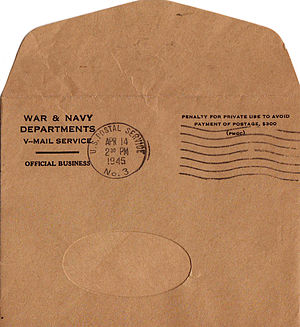
Kuvert
Adresseret rudekuvert
En kuvert eller konvolut er et omslag, ofte af papir, som benyttes til at sende breve i. Papiret er foldet og limet i siderne eller på mindre kuverter diagonalt på bagsiden. Kuverter kan købes på posthuse, i boghandler og i mange supermarkeder og fås i mange forskellige størrelser.